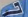
Number: 7